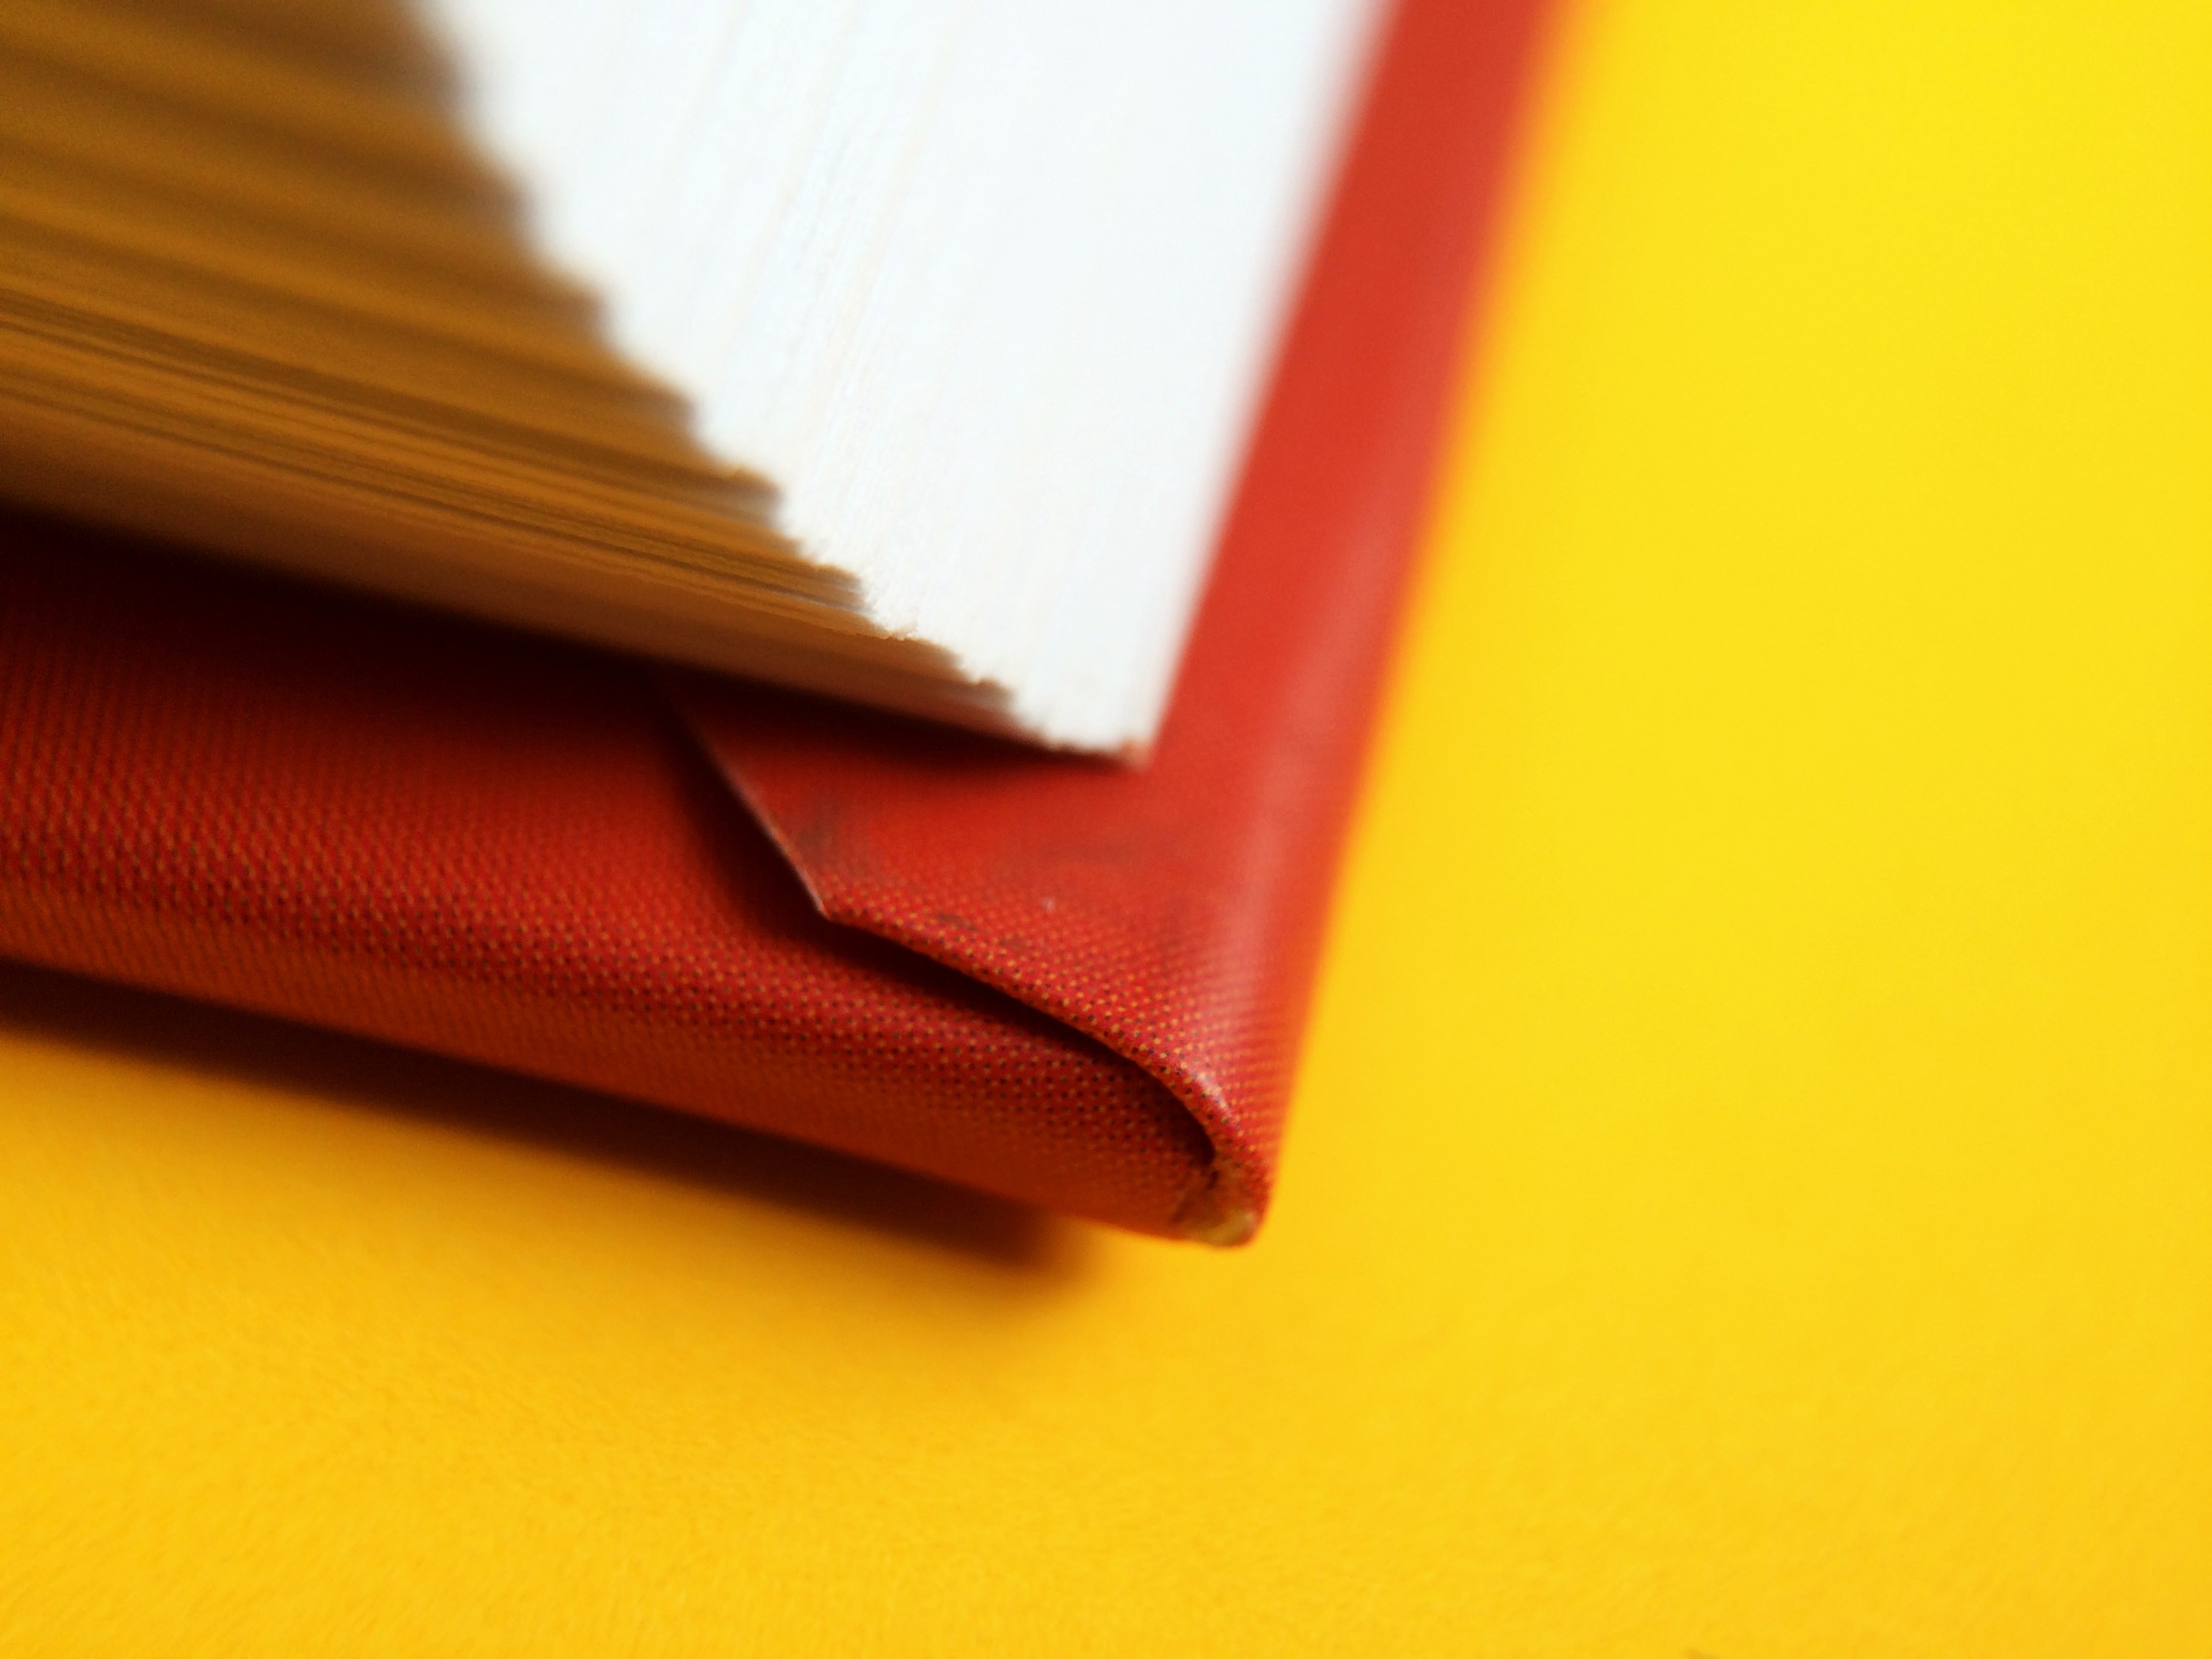
writing, book, read, reading, orange, red, color, macro, yellow, paper, material, education, textbook, brand, library, text, school, document, educate